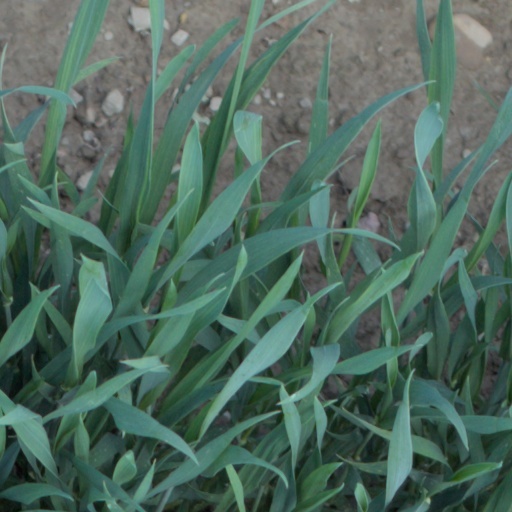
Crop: wheat